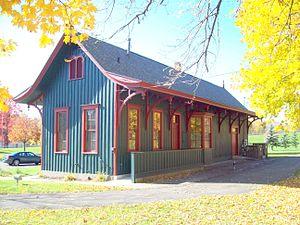
La Gare de Painted Post est une ancienne gare ferroviaire de la Delaware, Lackawanna and Western Railroad, située à Painted Post au comté de Steuben, de l’État de New York.